Dalecarlians (film)

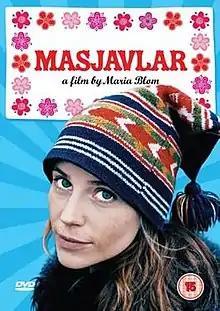
UK DVD box for "Dalecarlians"

Dalecarlians is a 2004 Swedish comedy drama film starring Sofia Helin. The word "masjävlar" is a derogatory term for Dalecarlians, who are usually known as "masar".